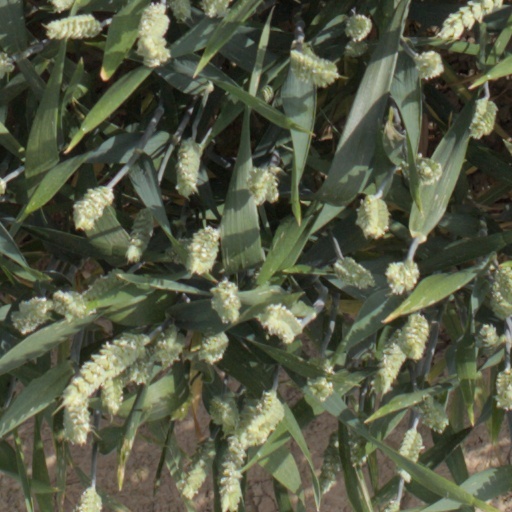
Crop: wheat